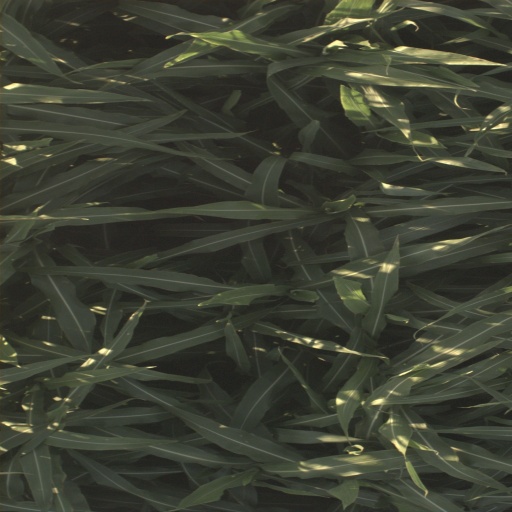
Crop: sorghum